Cornell University Center for Advanced Computing

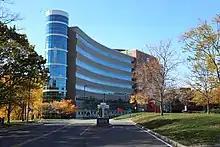
Frank H.T. Rhodes Hall

The Cornell University Center for Advanced Computing (CAC), housed at Frank H. T. Rhodes Hall on the campus of Cornell University, is one of five original centers in the National Science Foundation's Supercomputer Centers Program. It was formerly called the Cornell Theory Center.